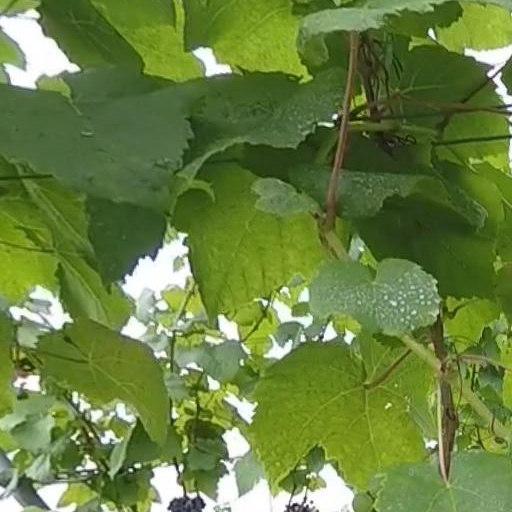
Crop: grape